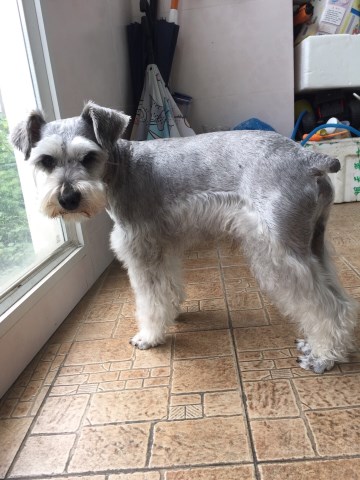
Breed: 2342-n000102-miniature_schnauzer